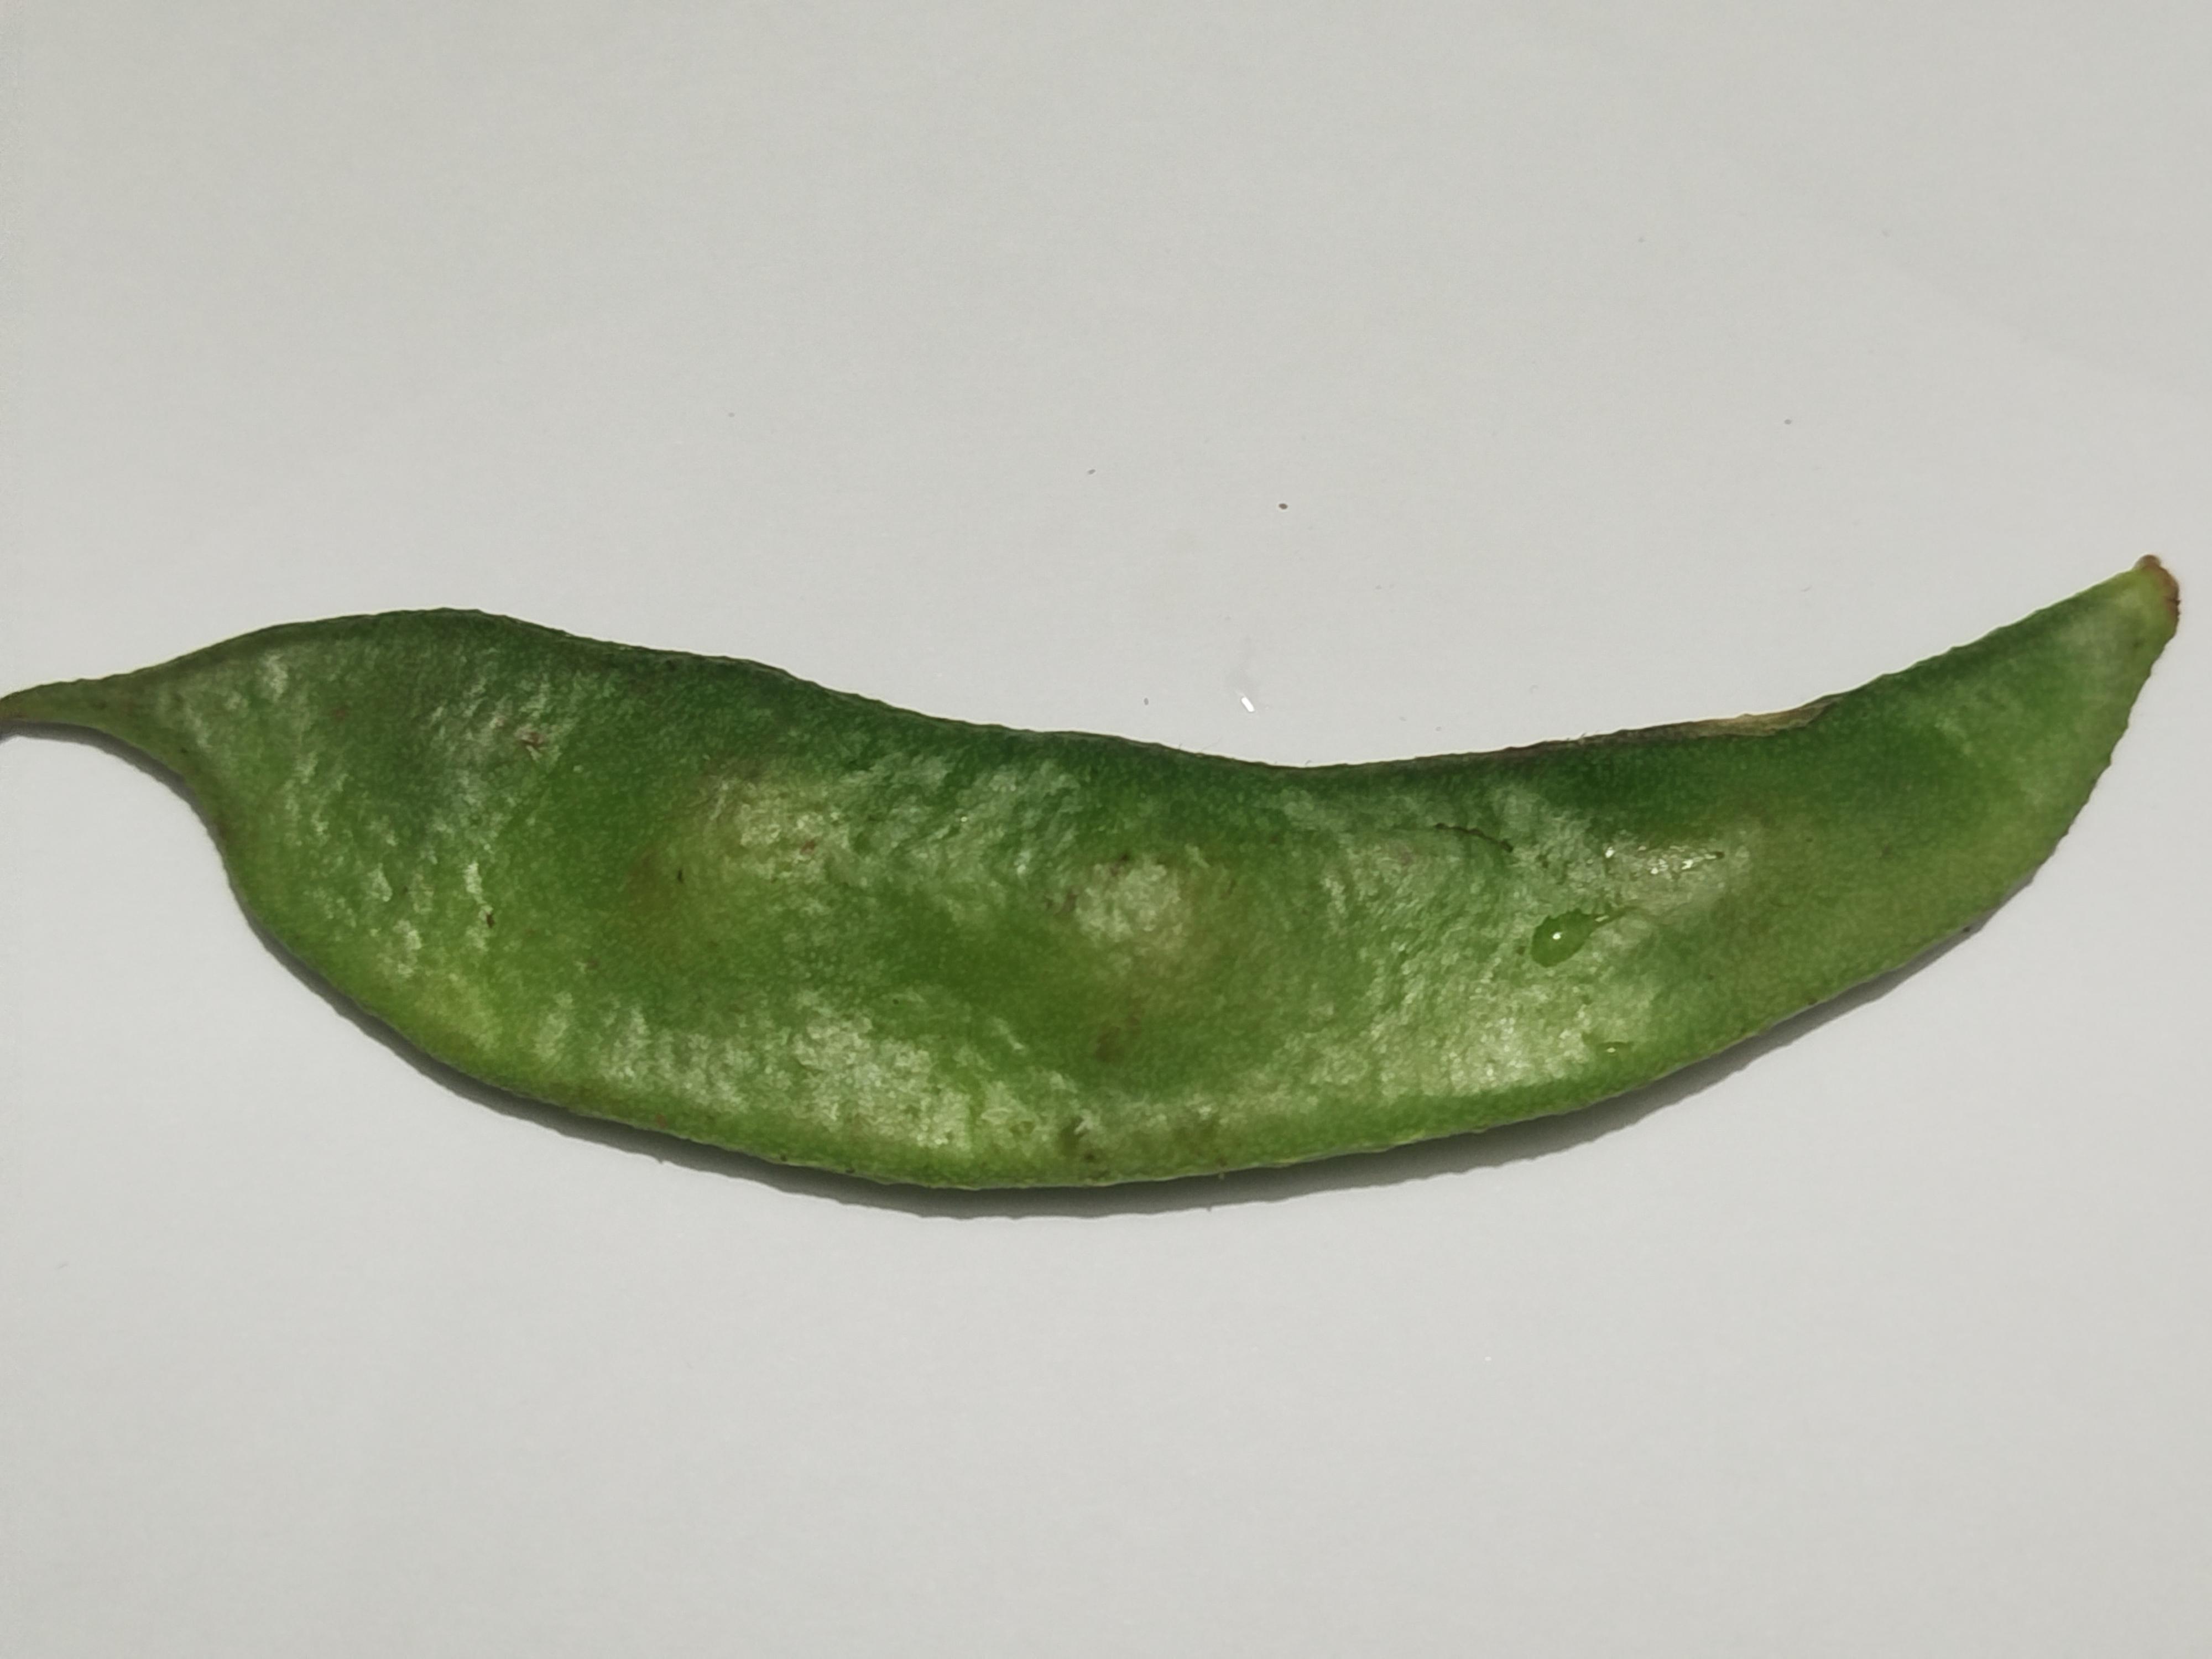
Label: Bean